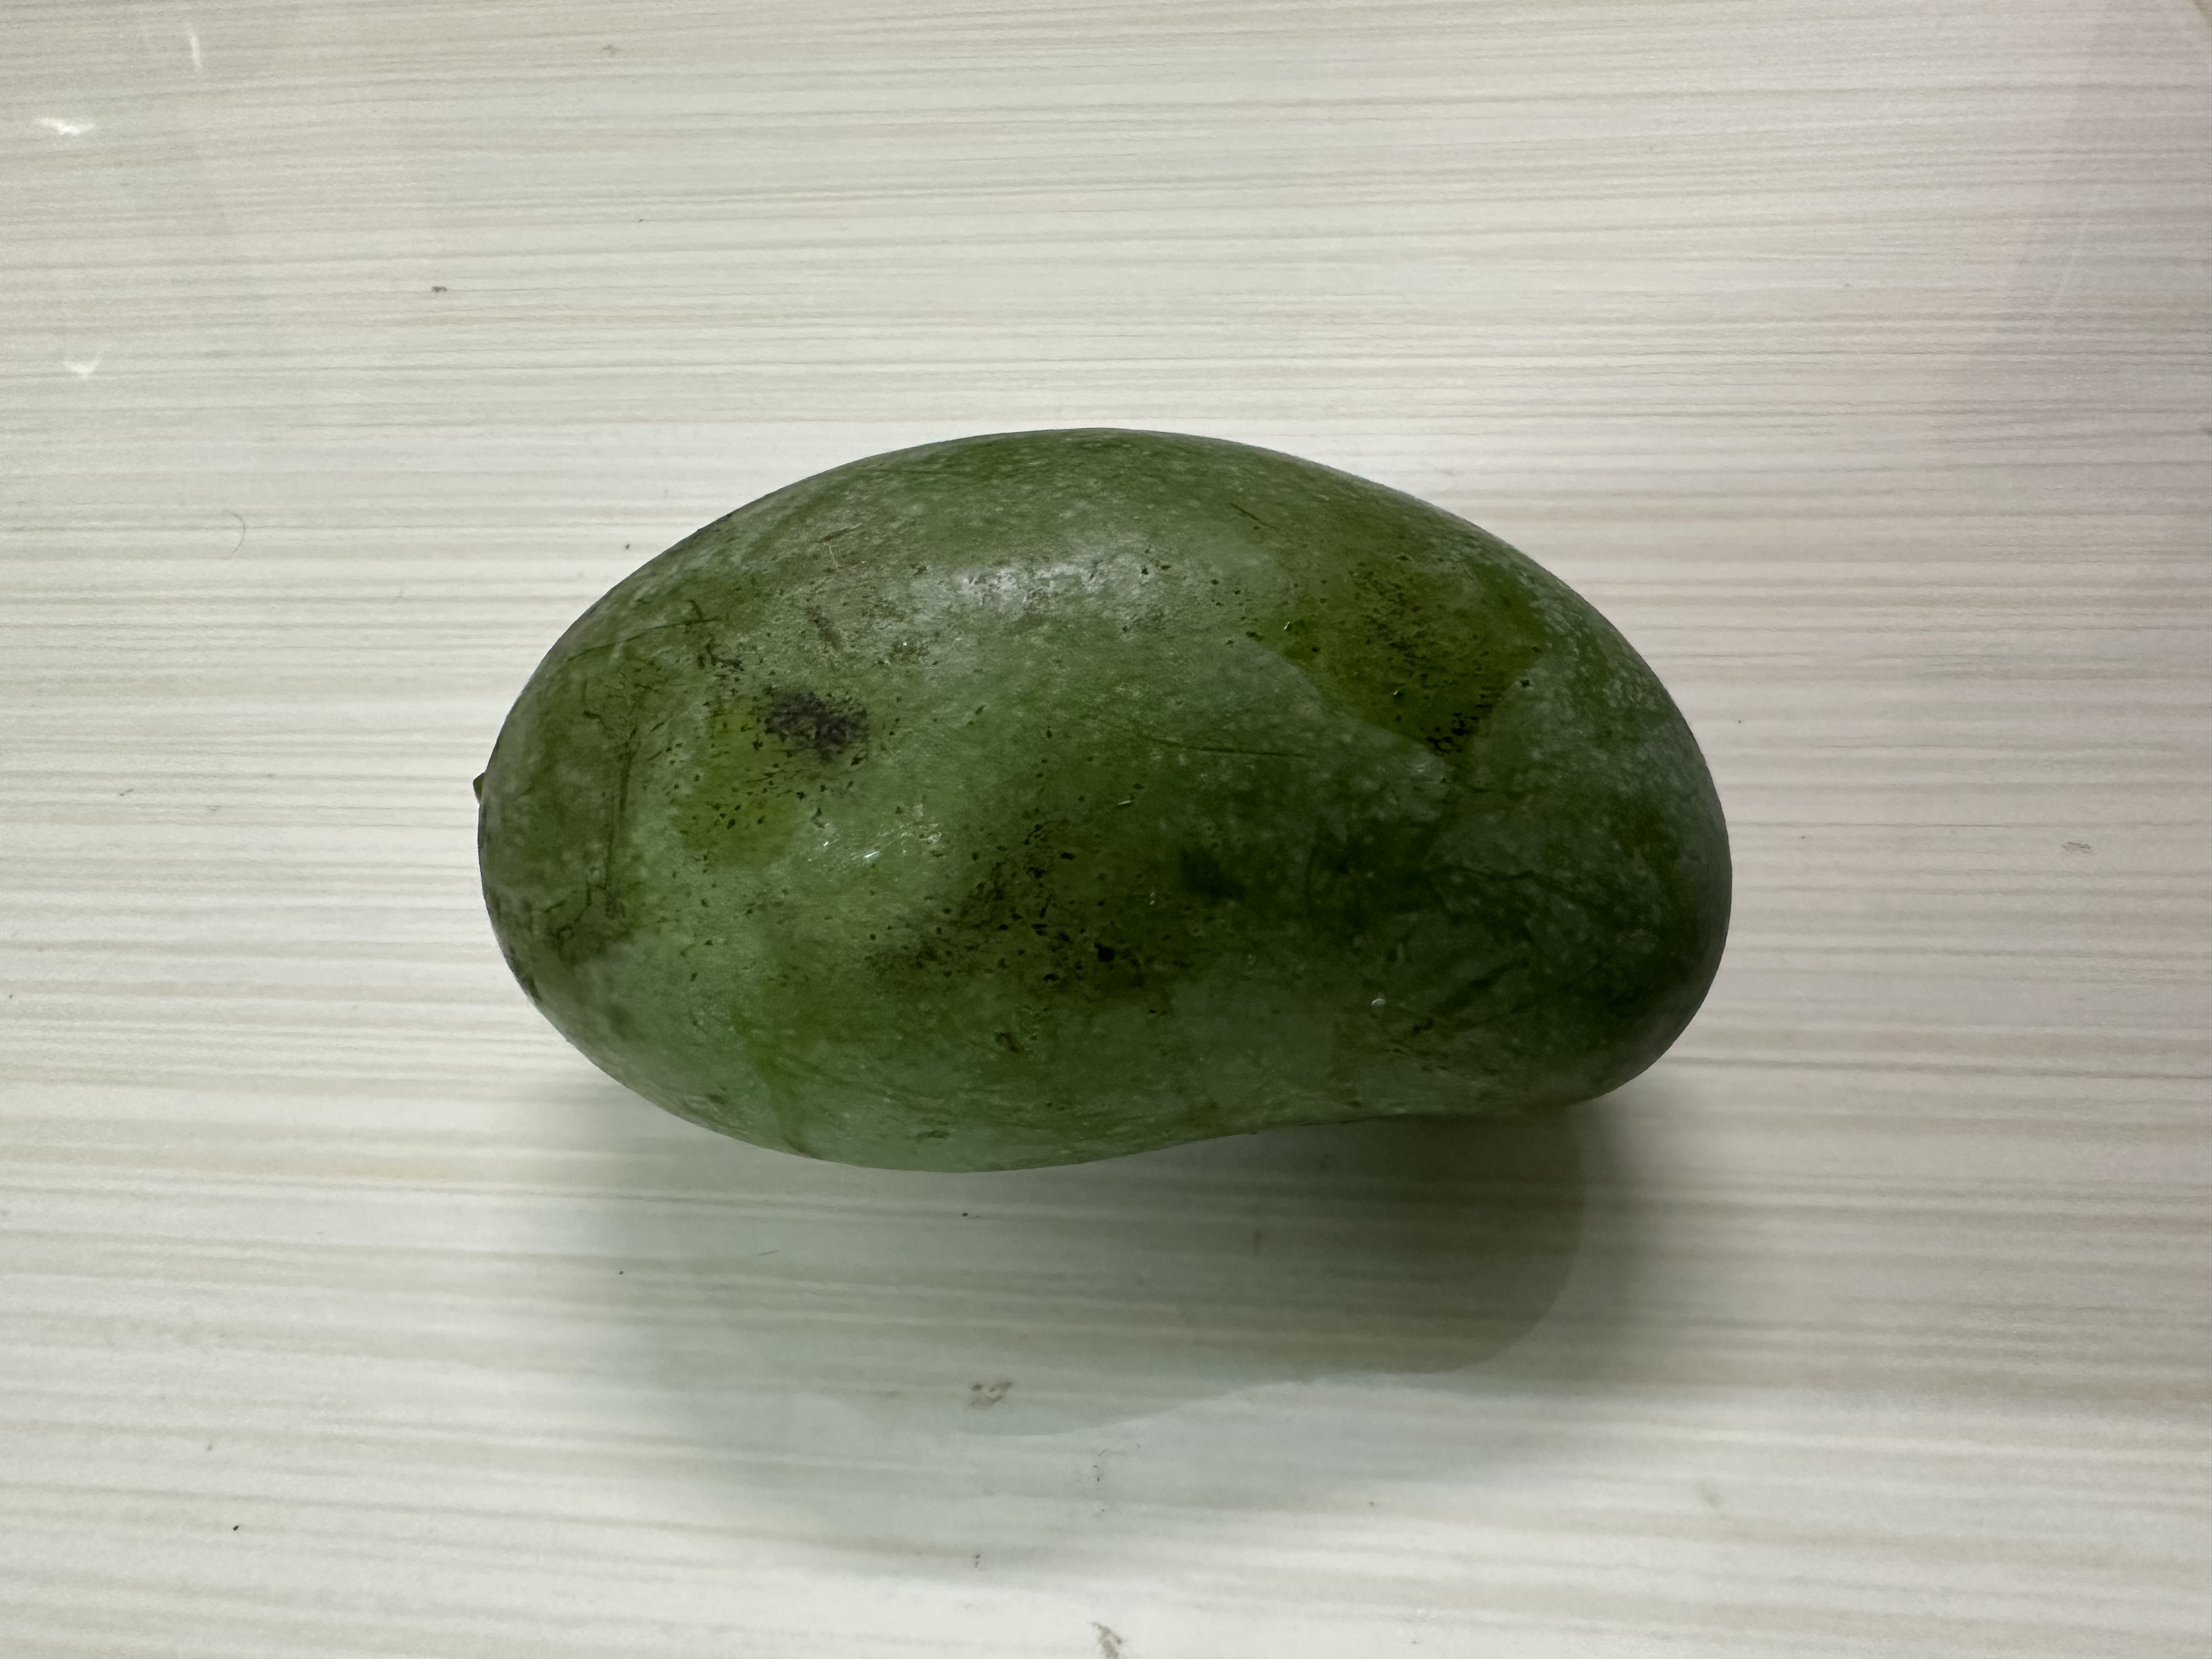
Mango variety: Amrapali